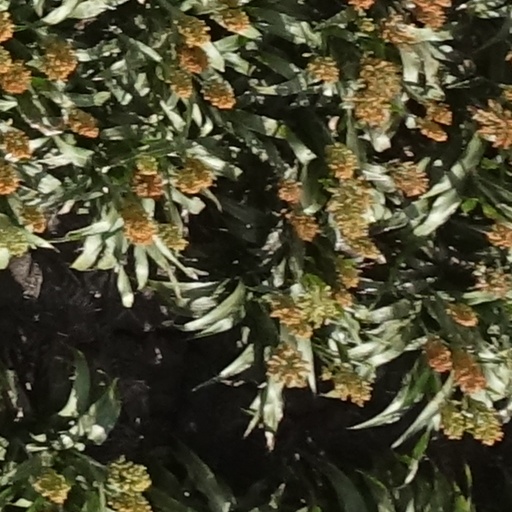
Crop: sorghum